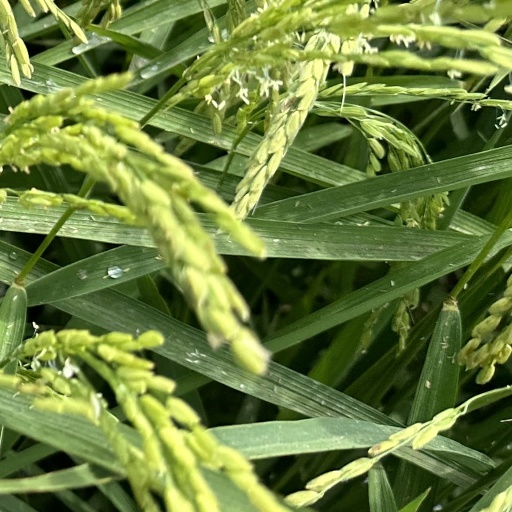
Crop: rice